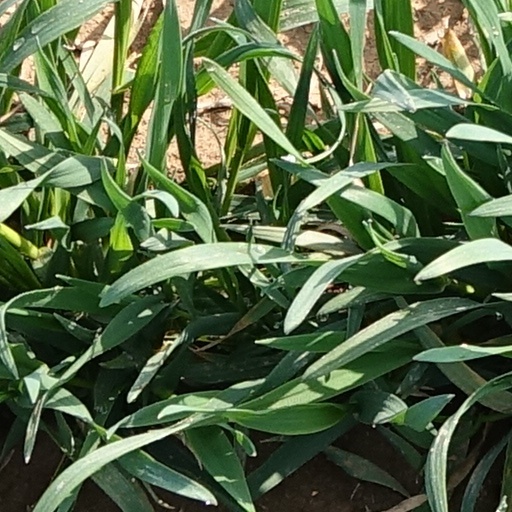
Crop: wheat